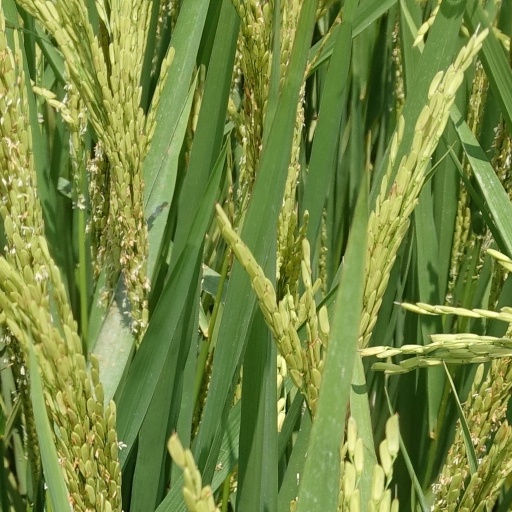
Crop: rice